Debtors' prison

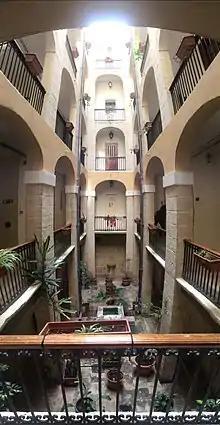
The 18th-century debtors' prison at the Castellania in Valletta, now the offices of the Health Ministry in Malta

A debtors' prison is a prison for people who are unable to pay debt. Until the mid-19th century, debtors' prisons (usually similar in form to locked workhouses) were a common way to deal with unpaid debt in Western Europe. Destitute people who were unable to pay a court-ordered judgment would be incarcerated in these prisons until they had worked off their debt via labour or secured outside funds to pay the balance. The product of their labour went towards both the costs of their incarceration and their accrued debt. Increasing access and lenience throughout the history of bankruptcy law have made prison terms for unaggravated indigence obsolete over most of the world.